Person to Bunny

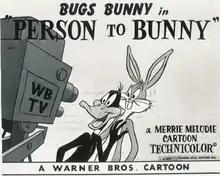
Lobby card.

Person to Bunny is a 1960 "Merrie Melodies" animated cartoon directed by Friz Freleng. The short was released on April 1, 1960, and stars Bugs Bunny, Daffy Duck and Elmer Fudd. It is the last cartoon to feature Arthur Q. Bryan as the voice of Elmer, and was released shortly after Bryan's death.